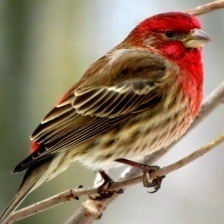
Species: PURPLE FINCH
Scientific name: HAEMORHOUS PURPUREUS
ImageNet parent category: house_finch